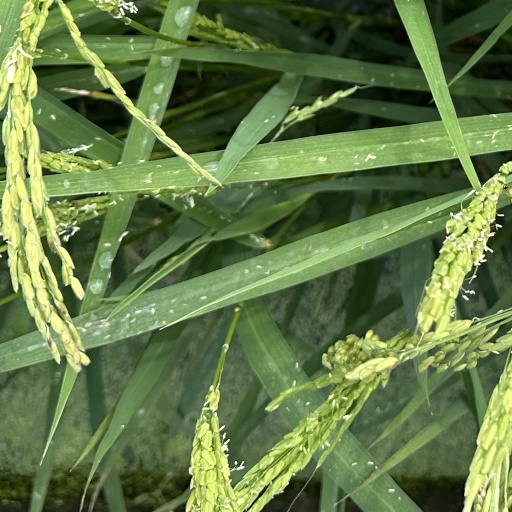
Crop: rice